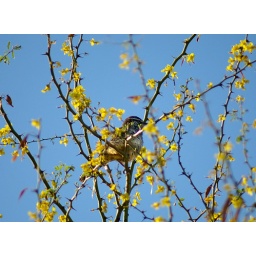
A bird standing in the midst of a Palo Verde tree. Taken during a nature hike in my neighborhood